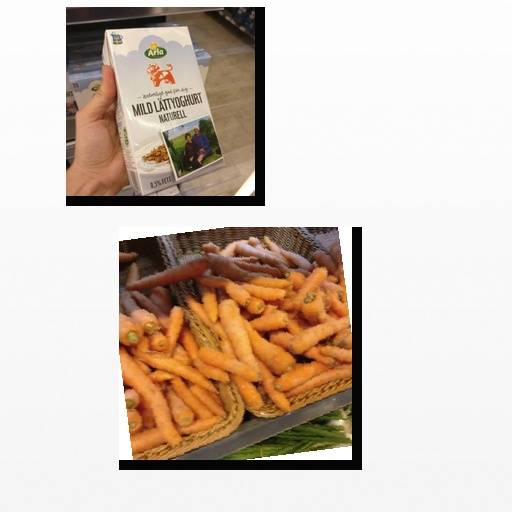
Food items: natural_low_fat_yogurt, carrot